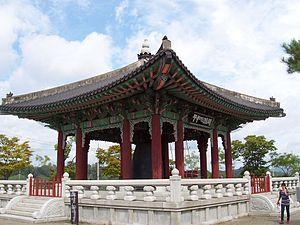
Les campagnes de ballons de propagande en Corée sont des actions de propagande de tracts aériens orchestrées depuis les deux Corées par utilisation de ballons comme méthode de diffusion depuis l'époque de la guerre de Corée, transportant ainsi divers contenus. À l'origine, ces campagnes étaient organisées par les gouvernements et les armées des États coréens. De nos jours, elles sont cependant principalement l'œuvre d'organisations non gouvernementales sud-coréennes qui organisent régulièrement des lâchers de ballons dans le but d'envoyer des objets censurés en Corée du Nord, ainsi que divers autres biens, aux habitants de Corée du Nord.